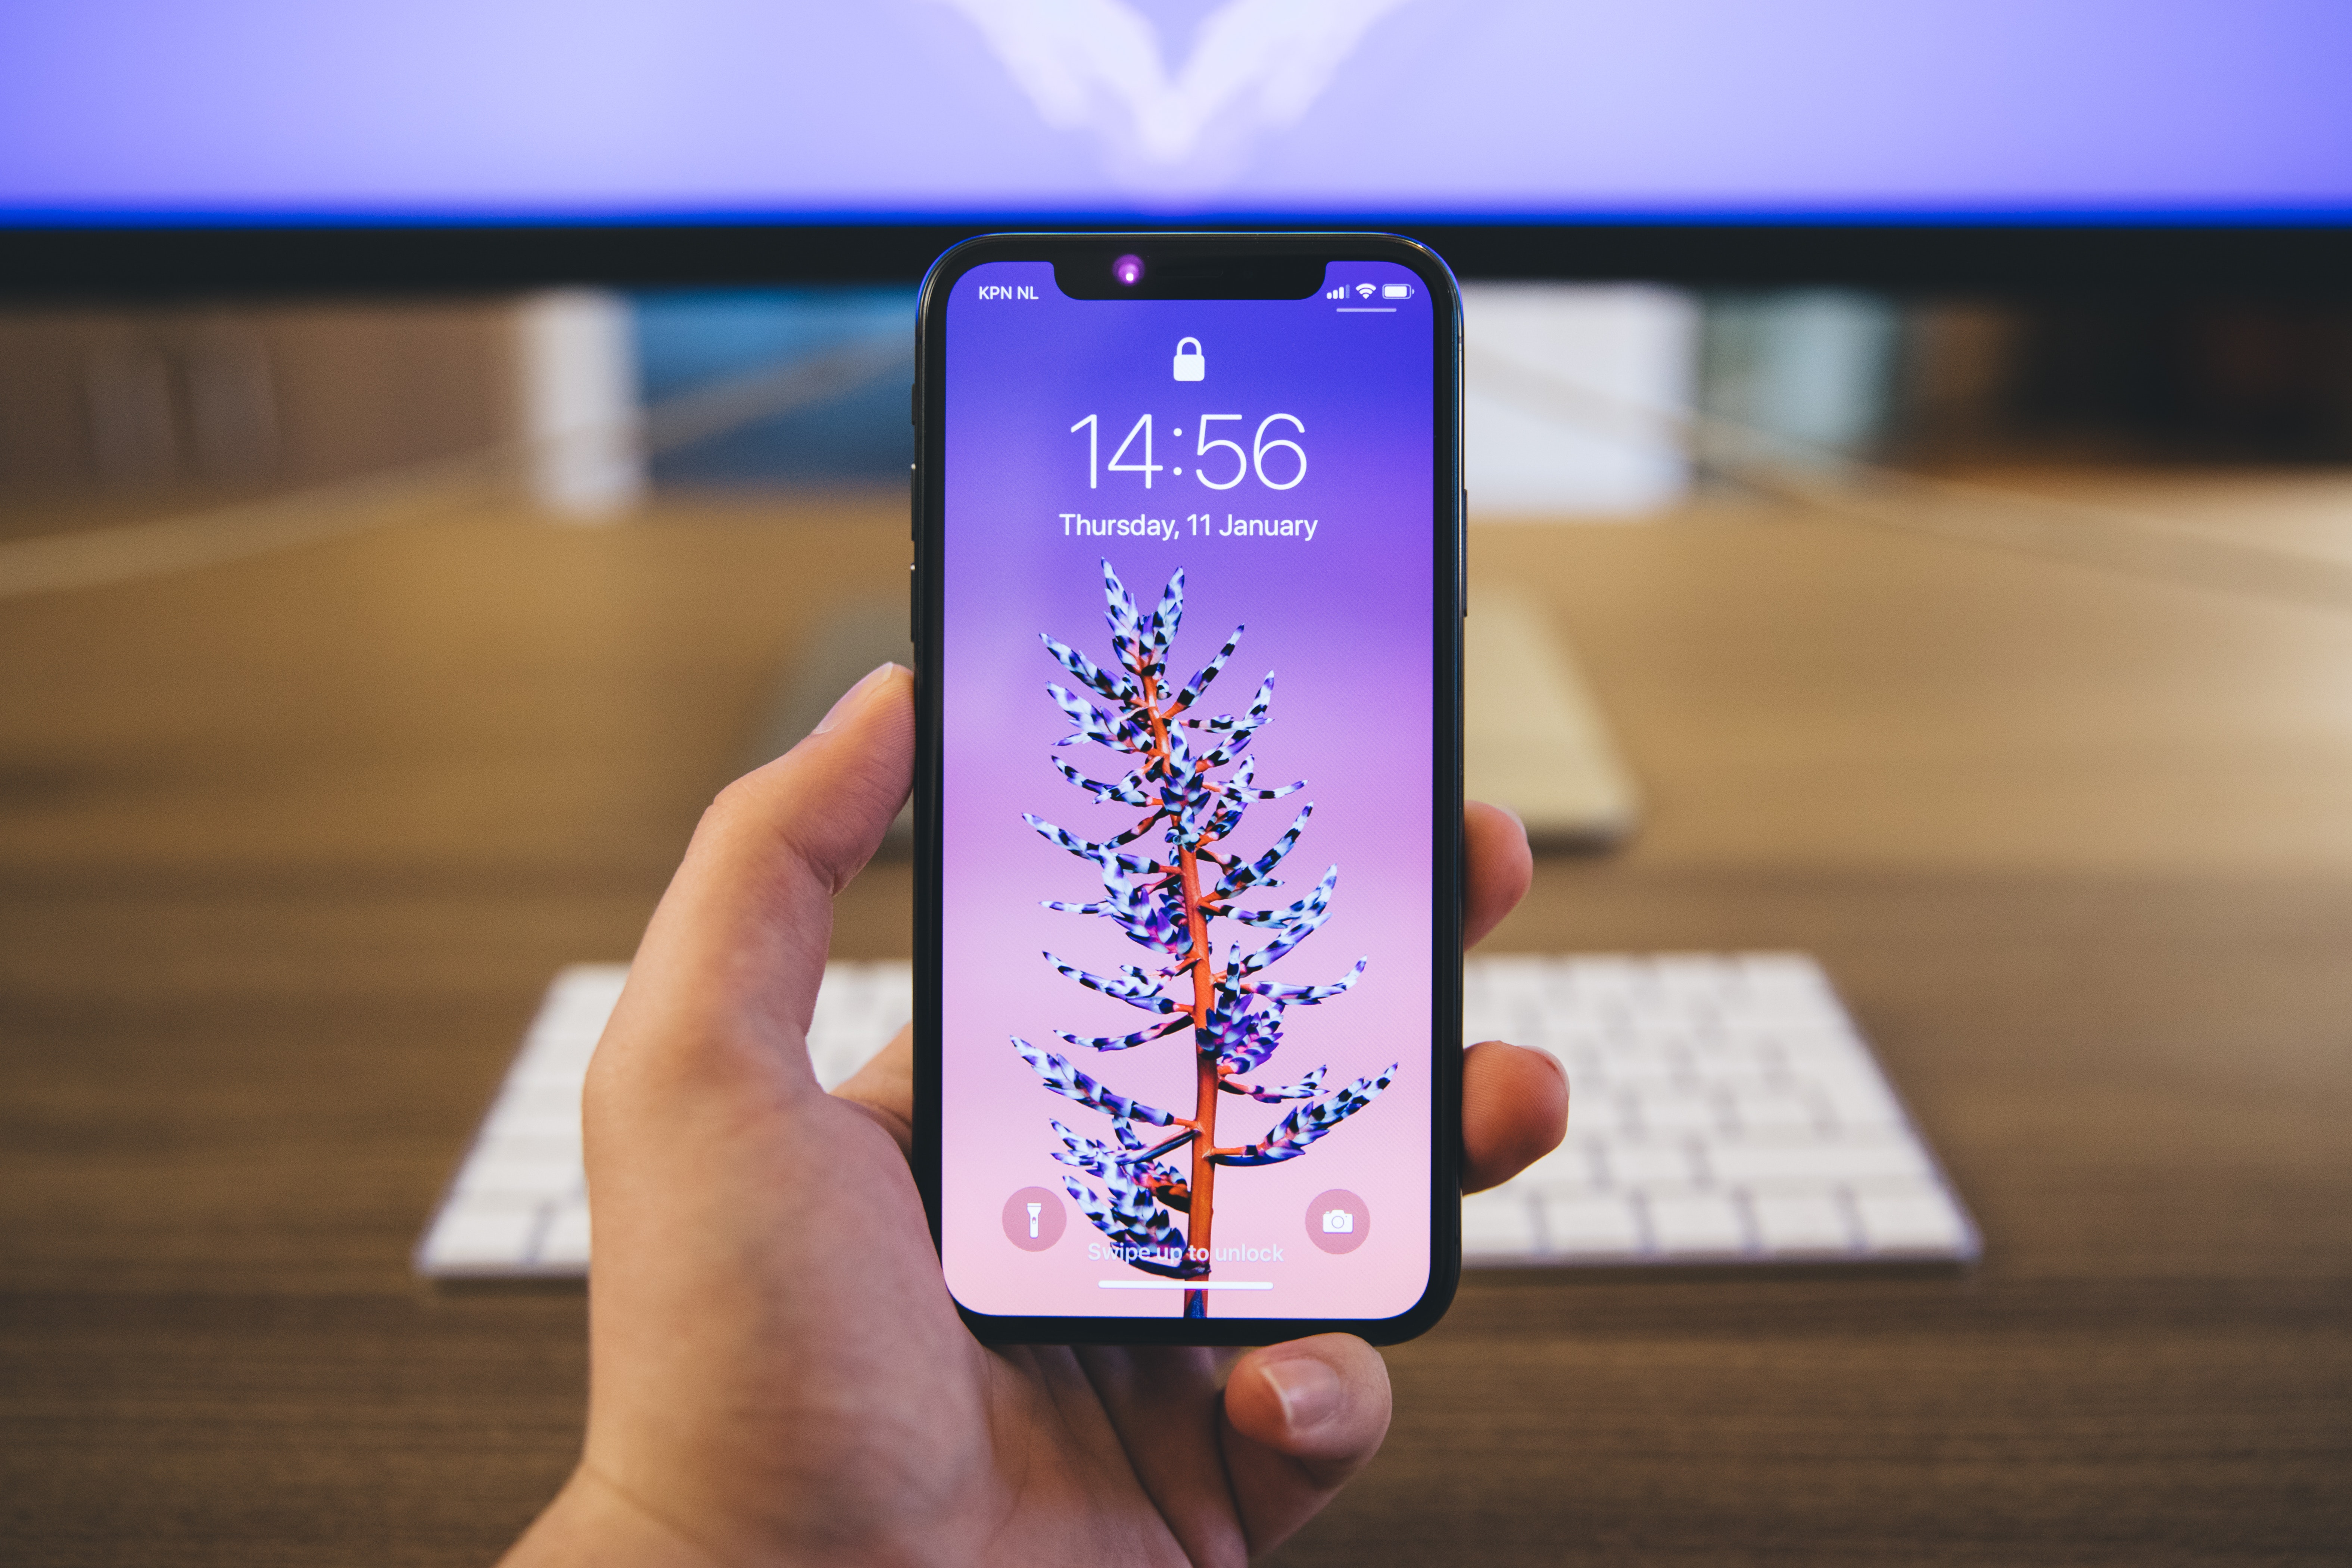
mobile phone, gadget, electronic device, communication device, feature phone, technology, smartphone, portable communications device, cellular network, telephone